Upon the Shadow

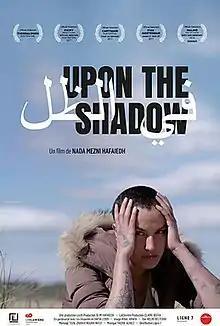
Film poster

Upon the Shadow is a French-Tunisian documentary directed by Nada Mezni Hafaiedh in 2017. The film discusses the topic of discrimination based on sexual orientation and gender identity in Tunisia.